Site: brandenburg
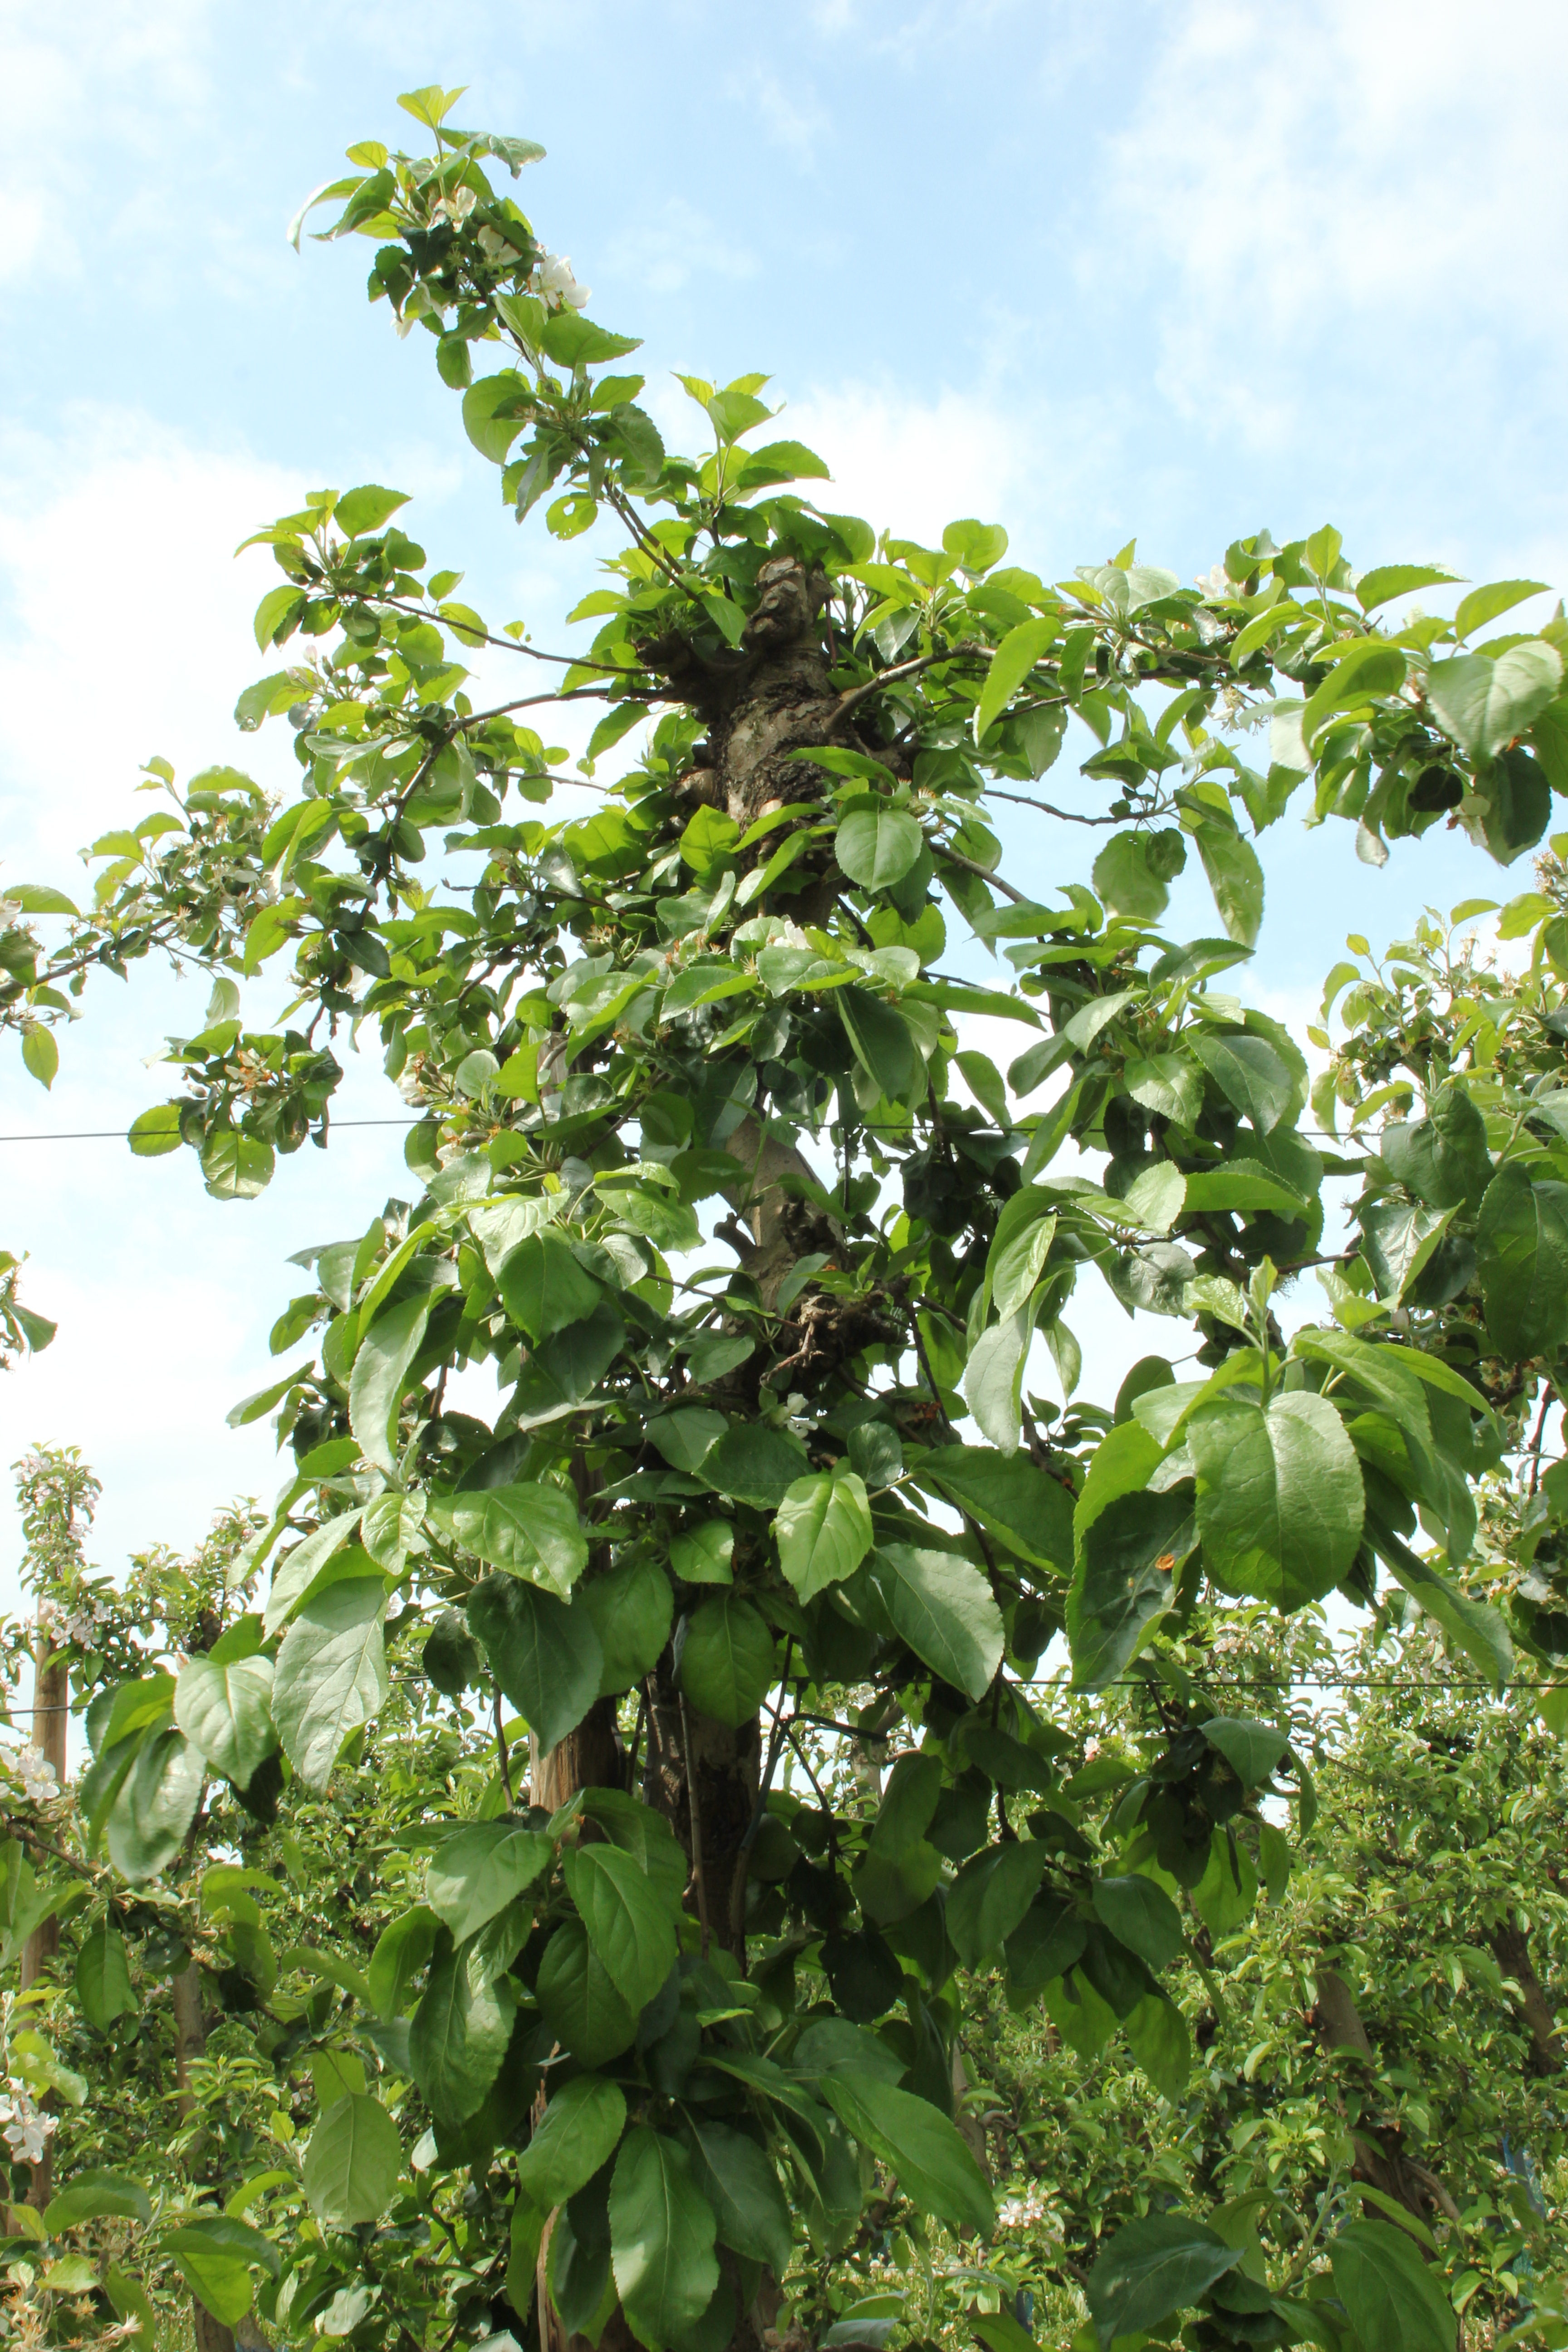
Growth stage (BBCH 67): Flowering